William Gao

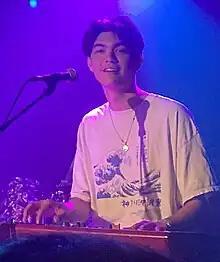
Gao in 2023

William Gao (born 20 February 2003) is an English actor and musician. He is known for his debut role as Tao Xu in the Netflix series "Heartstopper" (2022–present), for which he was nominated for a Children's and Family Emmy Award for Outstanding Supporting Performance.